Sambre-et-Meuse

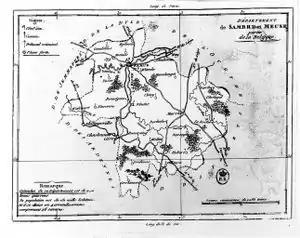
Map of the former Sambre-et-Meuse département

The Chef-lieu of the department was Namur. The department was subdivided into the following four arrondissements and cantons: